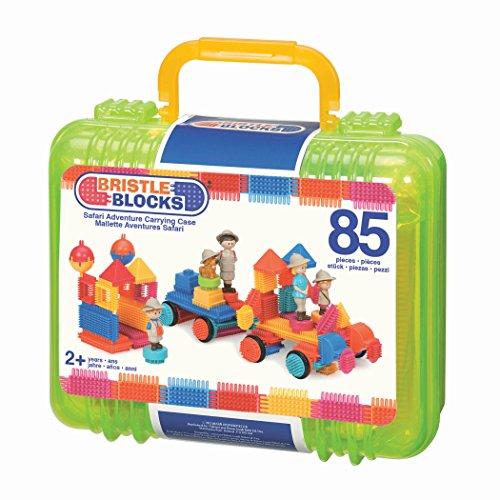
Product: Bristle Blocks by Battat – The Official Bristle Blocks – 85 Pieces in a Carry Case – Creativity Building Toys for Dexterity and Fine Motricity – BPA Free 2 years +
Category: Toys & Games | Building Toys | Stacking Blocks
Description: OFFICIAL BATTAT BRISTLE BLOCKS.
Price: $14.95
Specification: ProductDimensions:9.5x4x8.2inches|ItemWeight:14.1ounces|ShippingWeight:2.8pounds(Viewshippingratesandpolicies)|DomesticShipping:ItemcanbeshippedwithinU.S.|InternationalShipping:ThisitemcanbeshippedtoselectcountriesoutsideoftheU.S.LearnMore|ASIN:B00U1ZFGQM|Itemmodelnumber:3073Z|Manufacturerrecommendedage:24months-8years